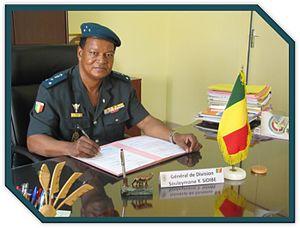
Général de Division Souleymane Yacouba SIDIBE - Directeur Général de l’Ecole de Maintien de la Paix
Souleymane Yacouba Sidibé, dit Bébél, est un officier général malien. Il a servi au sein de la gendarmerie malienne et a été plusieurs fois ministre et ambassadeur.